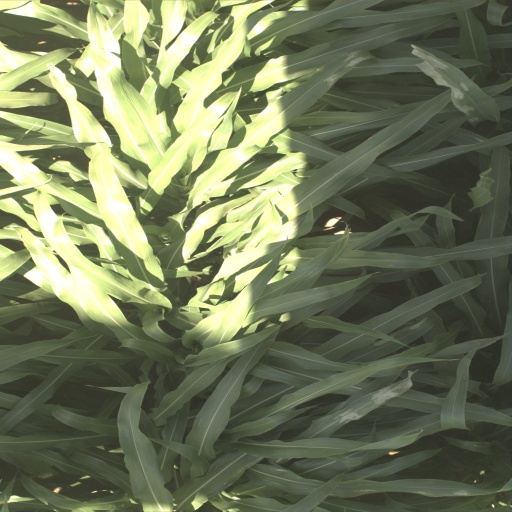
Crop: sorghum